Hurricane Andrew

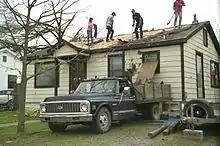
People working to clear debris off of a damaged home

President George H.W. Bush declared the region a disaster area and provided public assistance to victims in counties Broward, Collier, Dade, and Monroe. Governor Lawton Chiles considered asking the Florida Legislature to raise taxes but instead signed a bill into law on December 17 that created a three-year reserve fund for losses to uninsured businesses, homes, government, and school buildings and functions. The bill allowed South Floridians to keep an estimated $500 million in sales tax generated by rebuilding efforts.